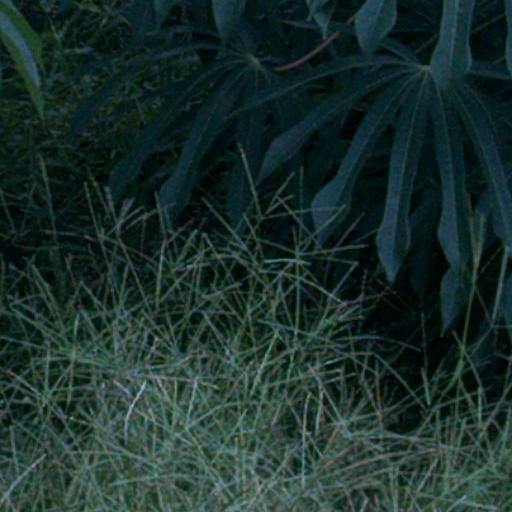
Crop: cassava